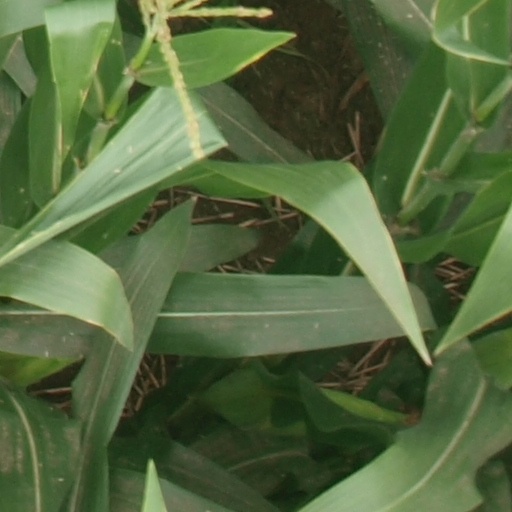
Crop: maize; corn